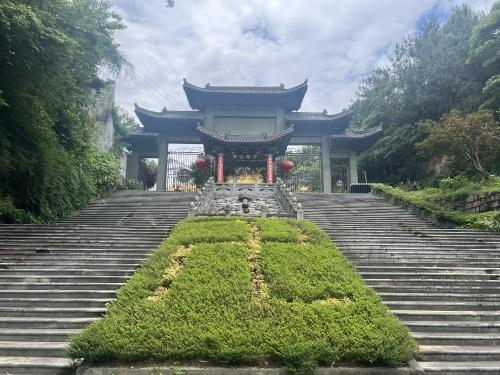
地标名称：上方寺
所在城市：温州市·苍南县